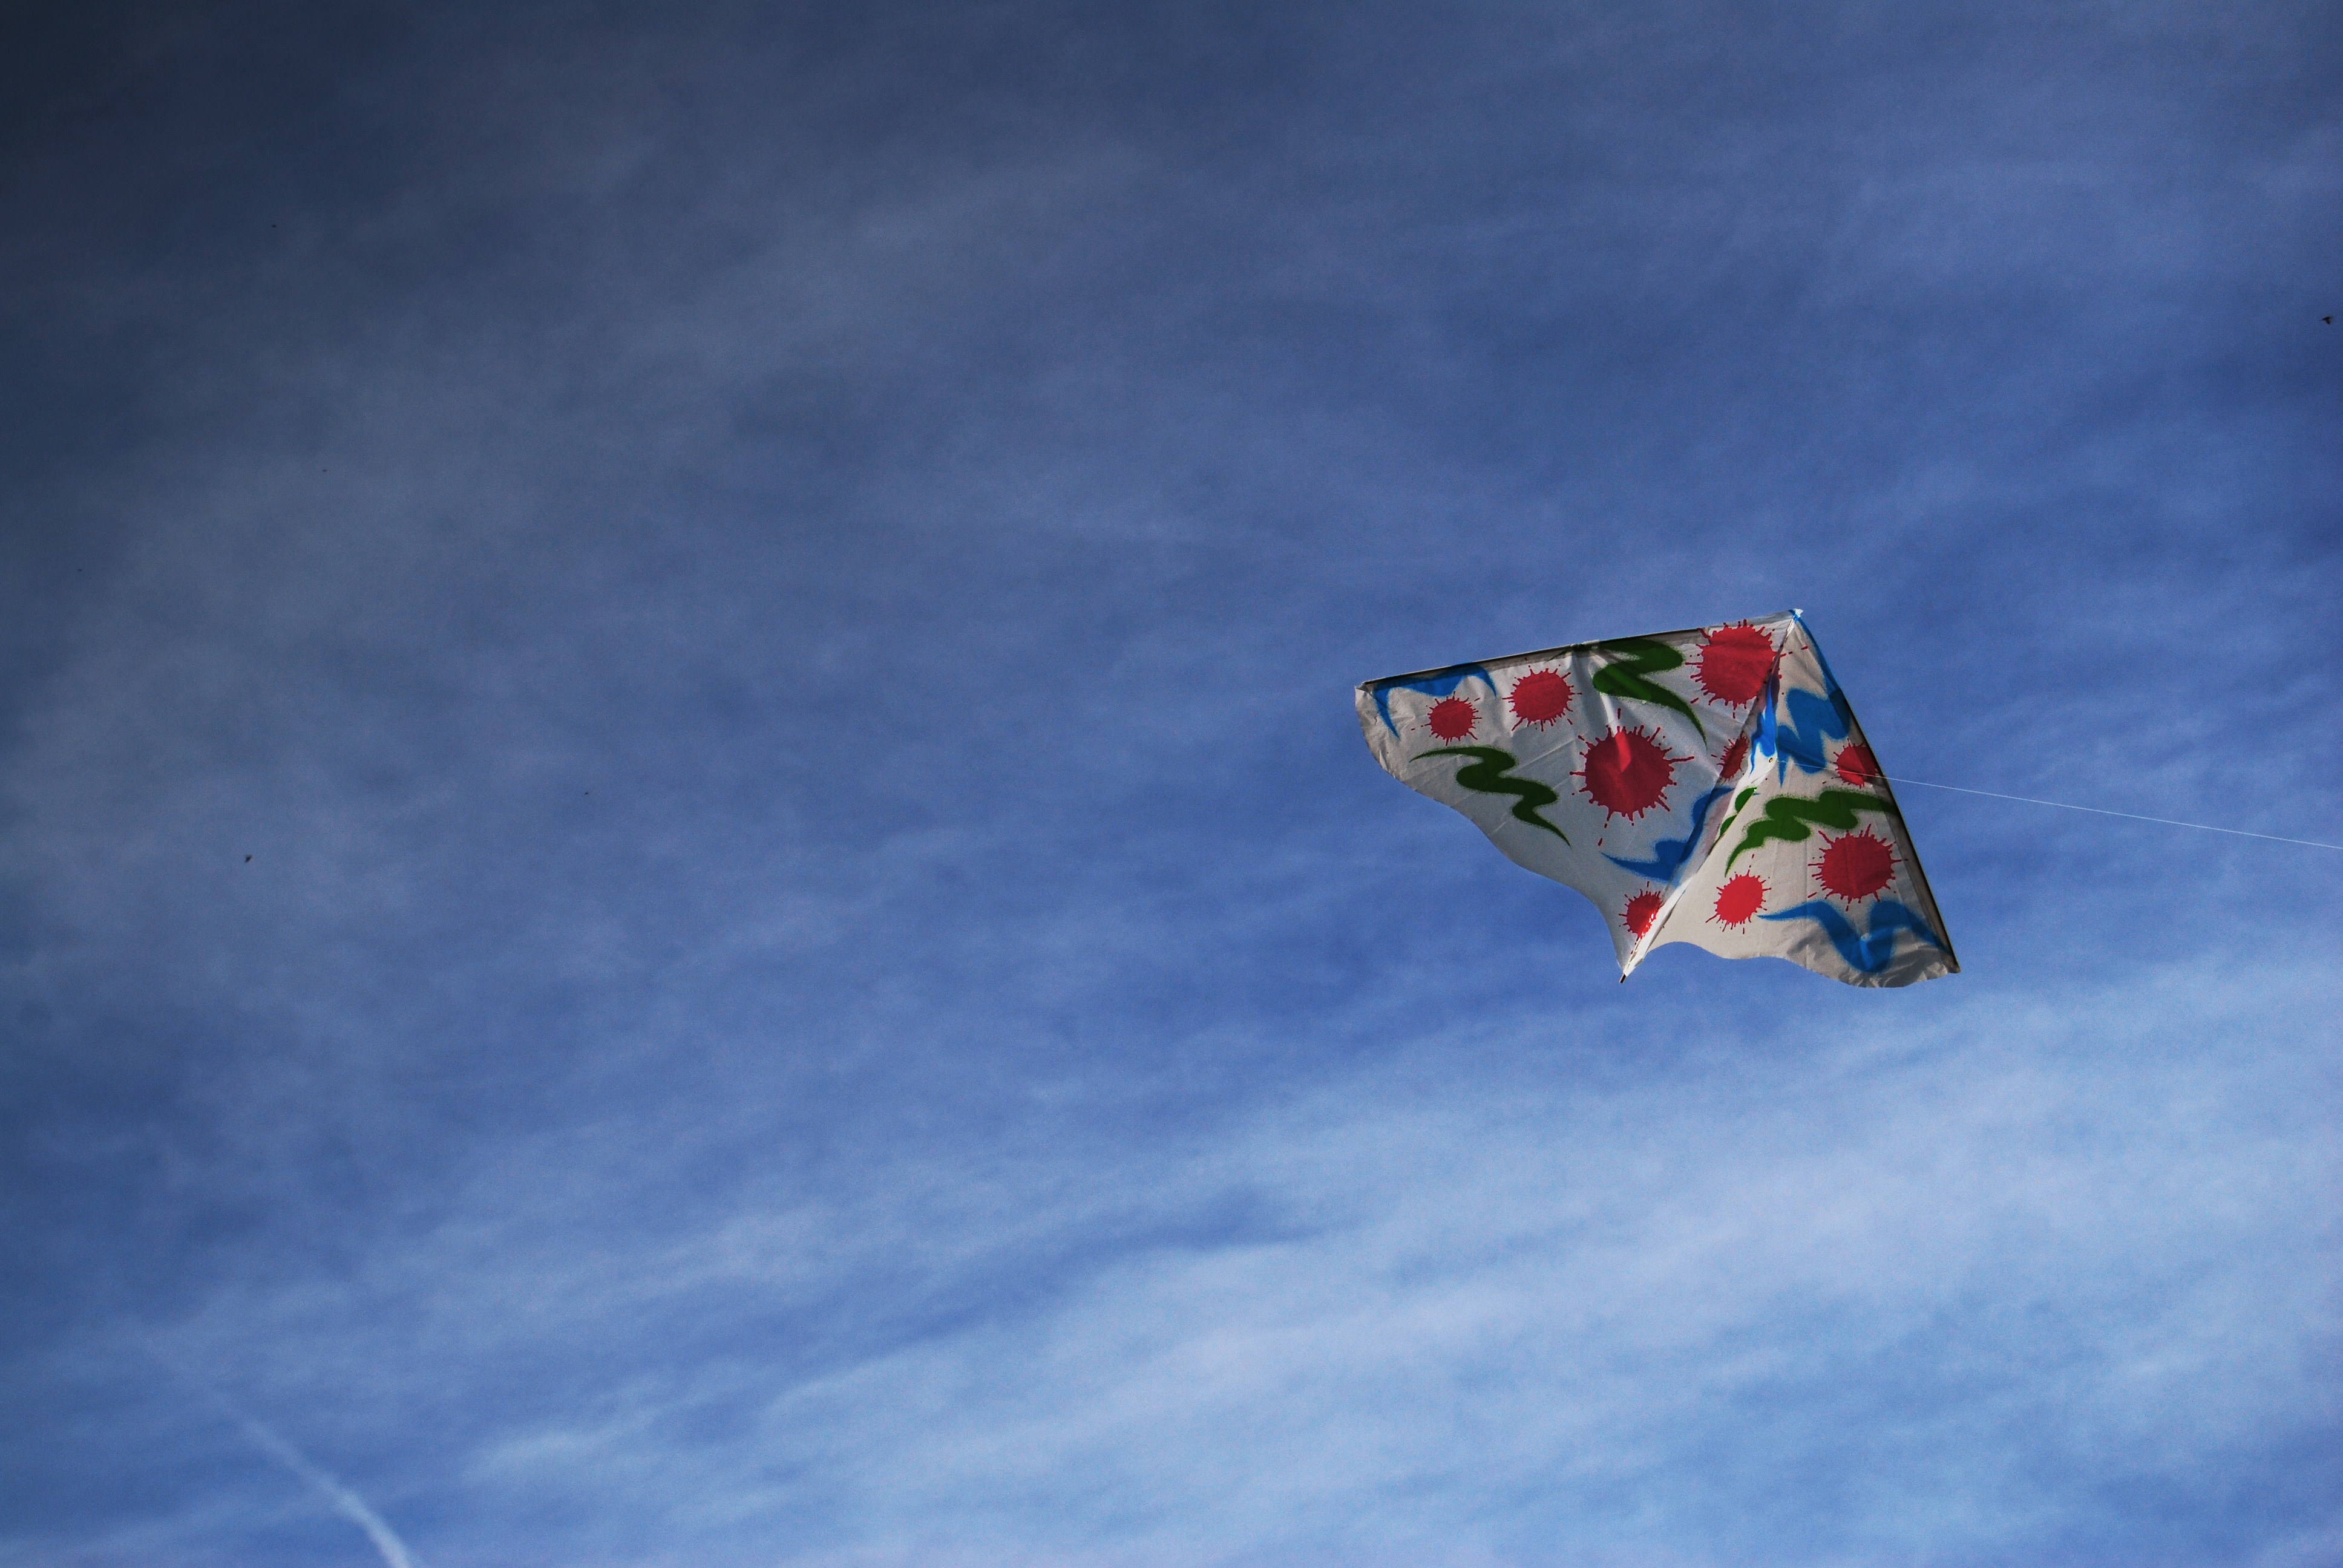
nature, sky, play, air, wind, summer, kite, sailing, blue, colorful, extreme sport, leisure, toy, clouds, fun, sports, windsurfing, windsports, kite sports, individual sports, sport kite